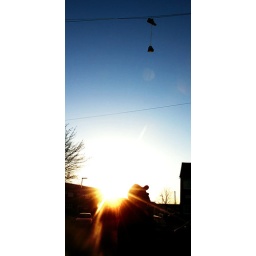
shoe in the sky